Cuando los hijos regresan

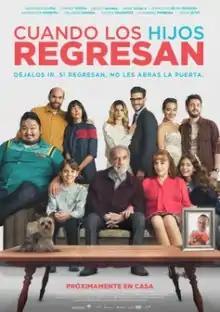

Cuando los hijos regresan is a 2017 Mexican comedy film directed by Hugo Lara Chávez, from a screenplay by Hugo Lara y Claudia González-Rubio. The film is inspired in the 1941 film titled "Cuando los hijos se van" by Juan Bustillo Oro, and in turn in the 1968 version of the same name of Julián Soler. It stars Fernando Luján, along to Cecilia Suárez, Irene Azuela, Carmen Maura, and Erick Elías. The film premiered on 22 December 2017 in Mexico.